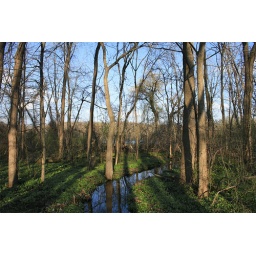
mid spring in the nature center -- ground is green, trees just starting